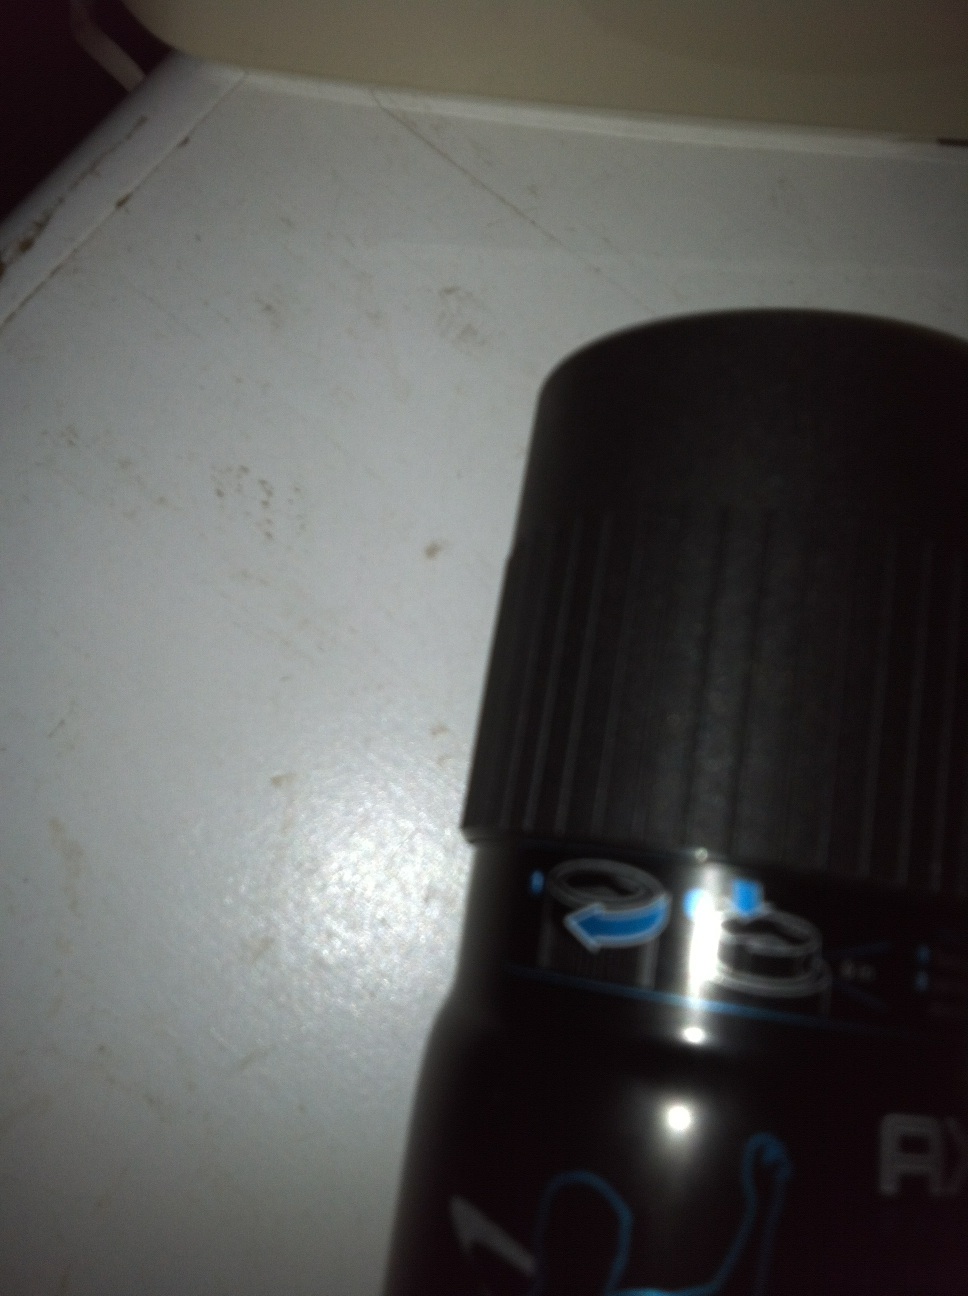Question: What is the name of this cologne?
Answer: axe